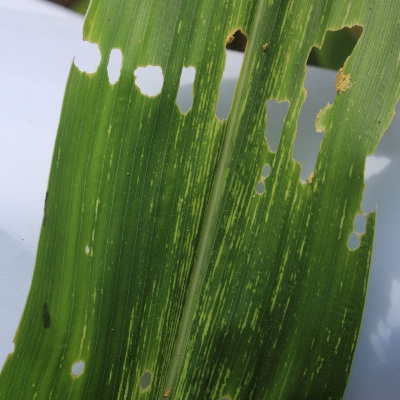
Crop: Maize
Condition: streak virus